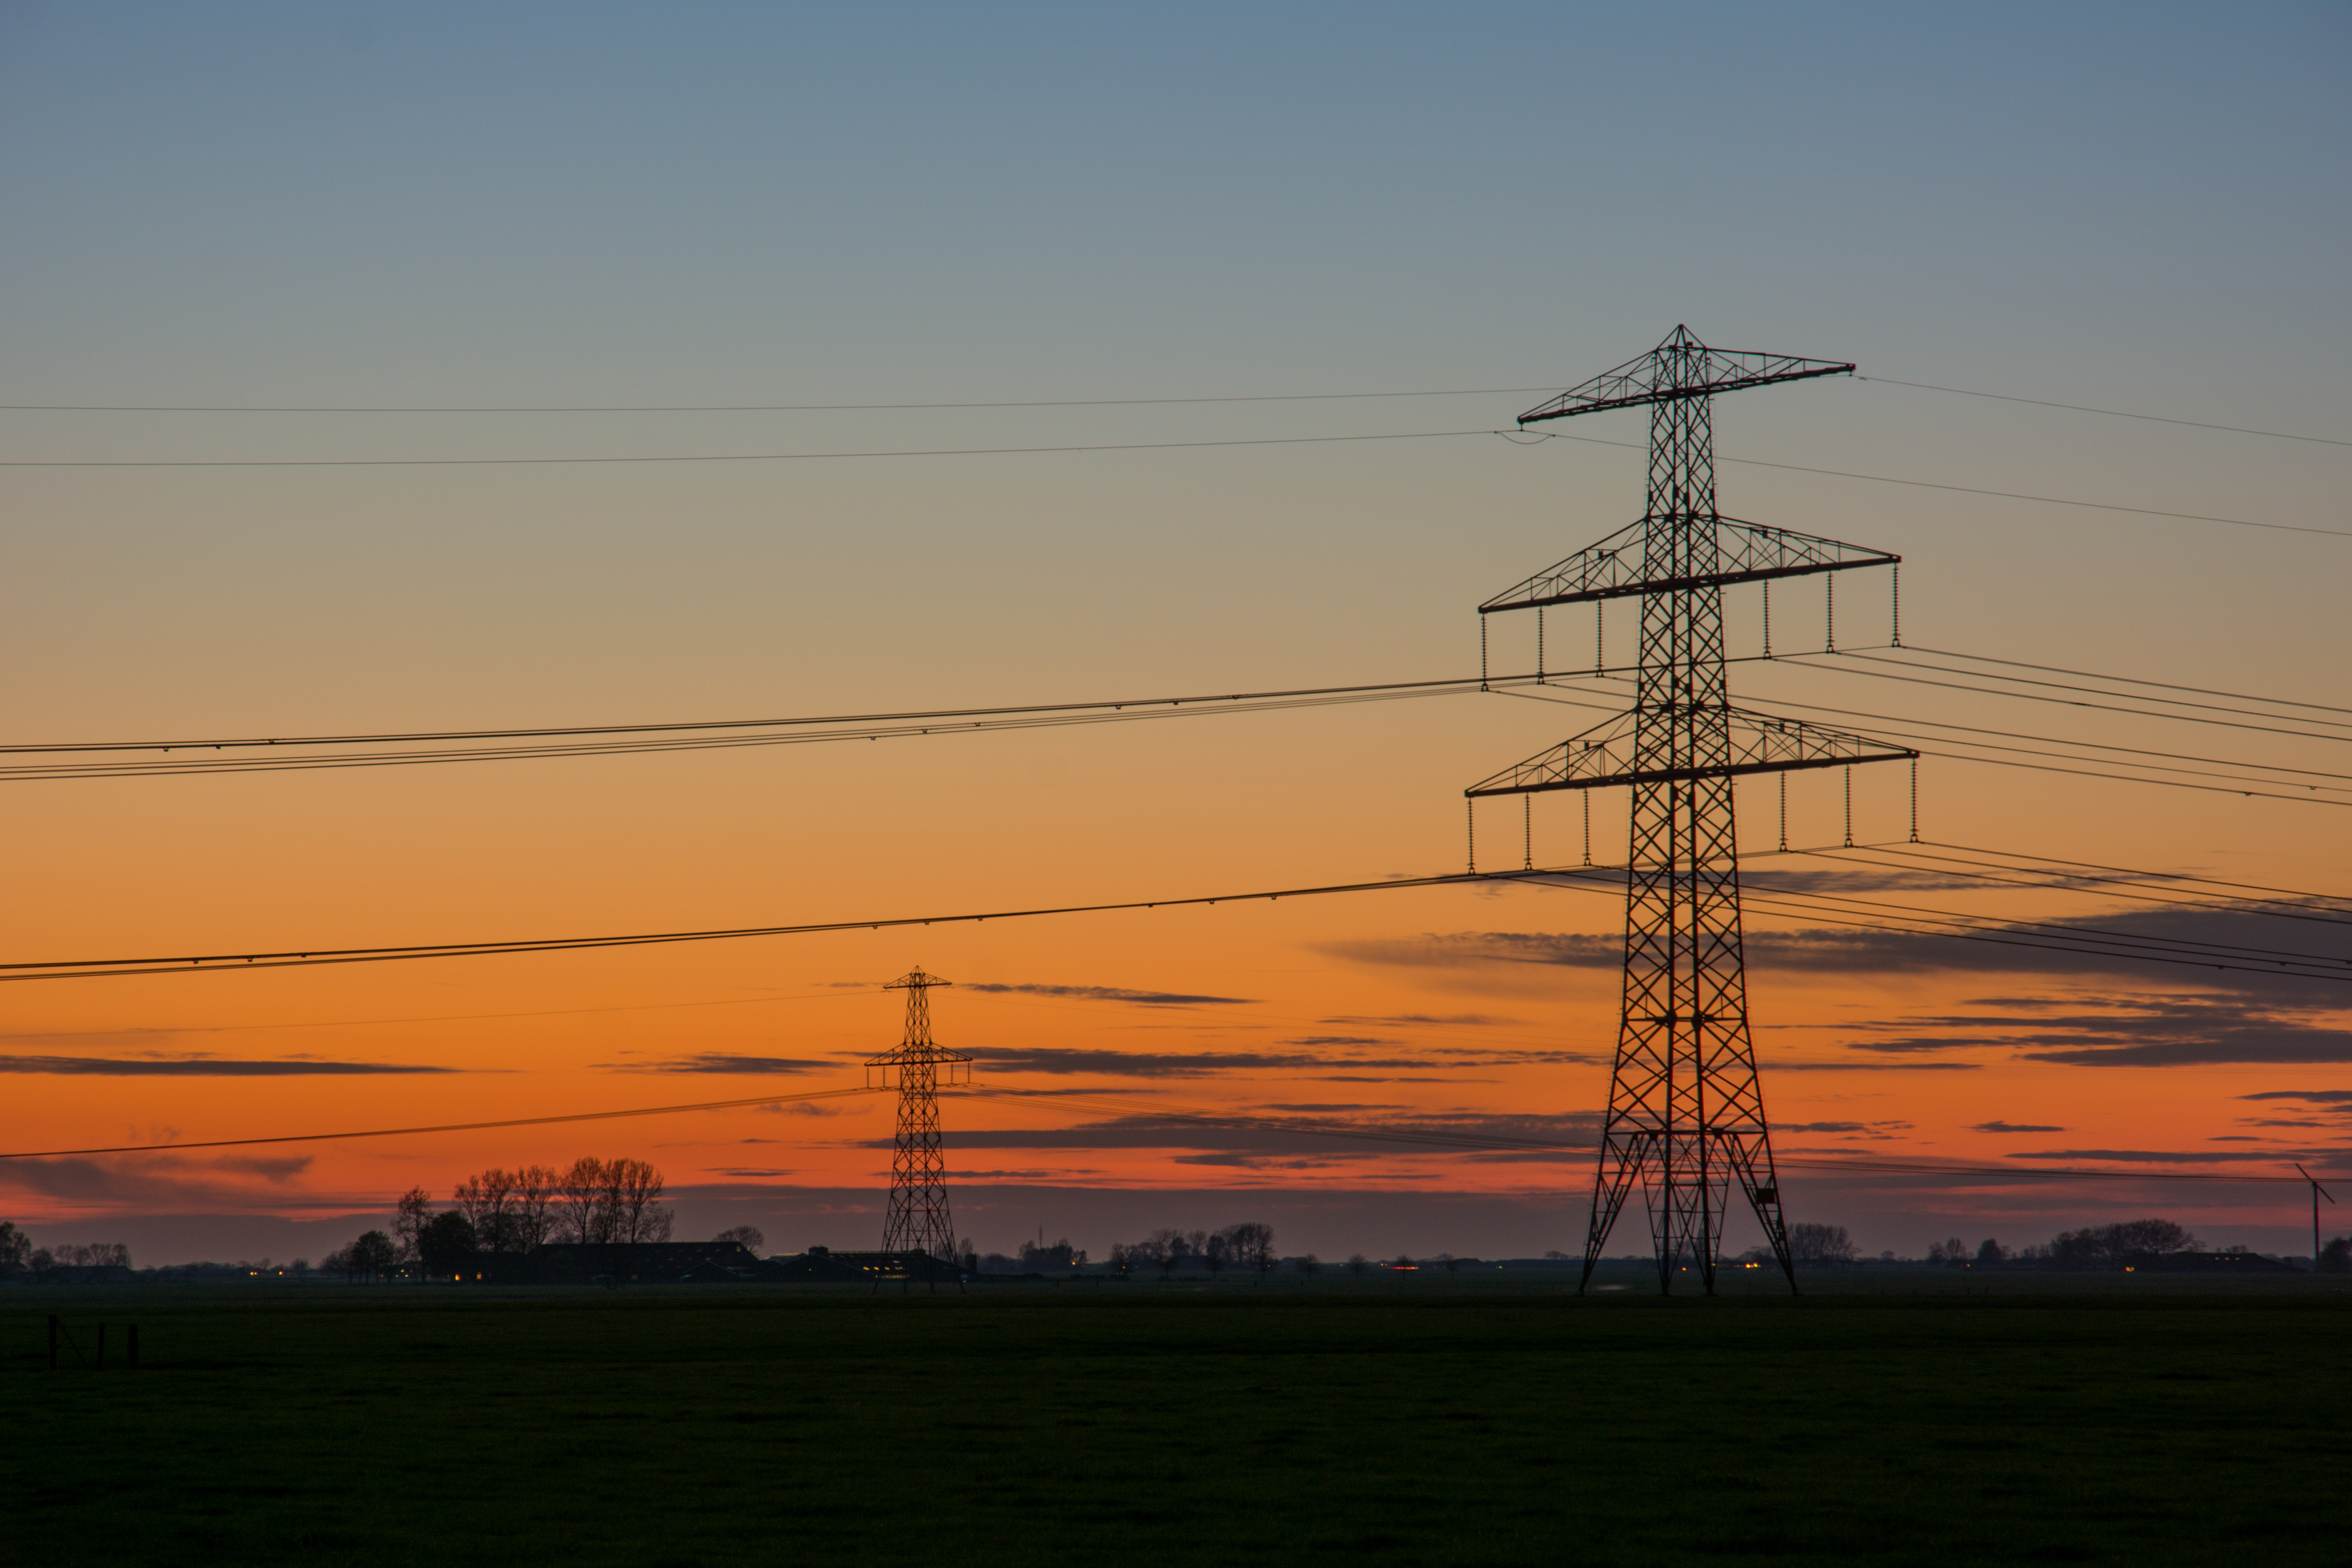
sunrise, sunset, wind, dawn, dusk, twilight, line, tower, electricity, electric, afterglow, transmission tower, high voltage line, transmission line, outdoor structure, electrical supply, overhead power line, high tension line